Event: Nepal Earthquake
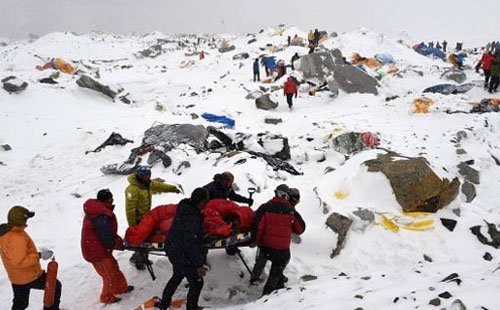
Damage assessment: damage